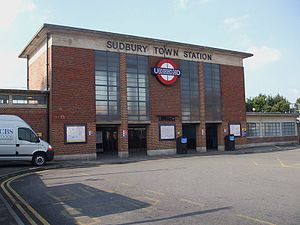
Piccadilly line / Stationer / Uxbridge-gren
Piccadilly line er en London Underground-bane, farvet mørkeblå på netværkskortet. Den er den fjerde travleste bane i Underground-netværket set på årligt passagertal med 210.000.000. Den er primært en dybtliggende bane, der løber fra Nord- til Vestlondon via Zone 1, med et antal overjordiske strækninger, primært i de vestlige dele. Af de 53 stationer, som betjenes, er 25 underjordiske. Den er systemets næstlængste bane, kun overgået af Central line. Den betjener mange af Londons største turistattraktioner, inkl. Harrods, Hyde Park, Buckingham Palace, Piccadilly Circus, Leicester Square og Covent Garden, så vel som Englands største lufthavn, Heathrow.